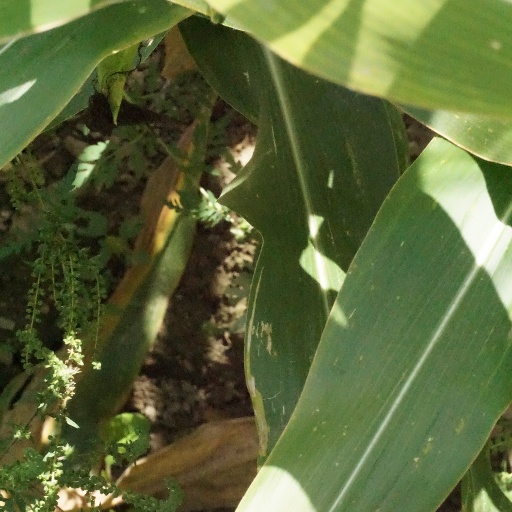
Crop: maize; corn